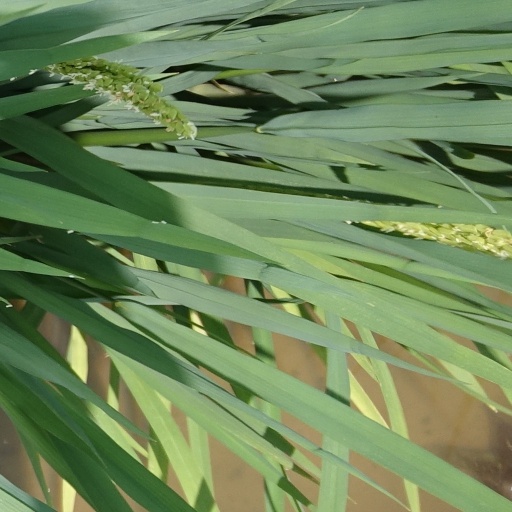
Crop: rice